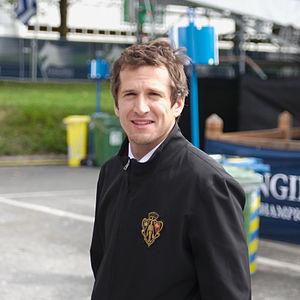
Guillaume Canet, né le 10 avril 1973 à Boulogne-Billancourt, est un acteur, réalisateur, scénariste et producteur français.